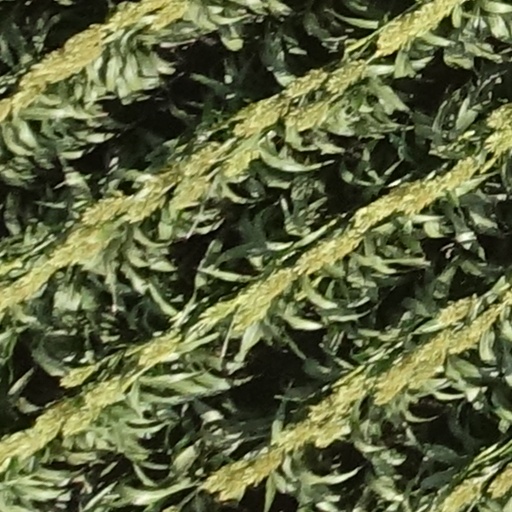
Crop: sorghum